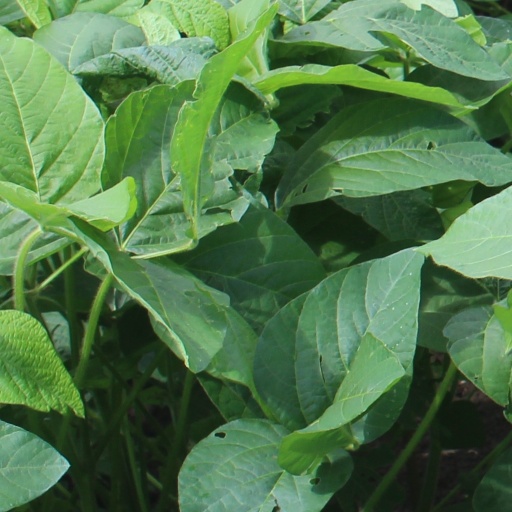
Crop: soybean